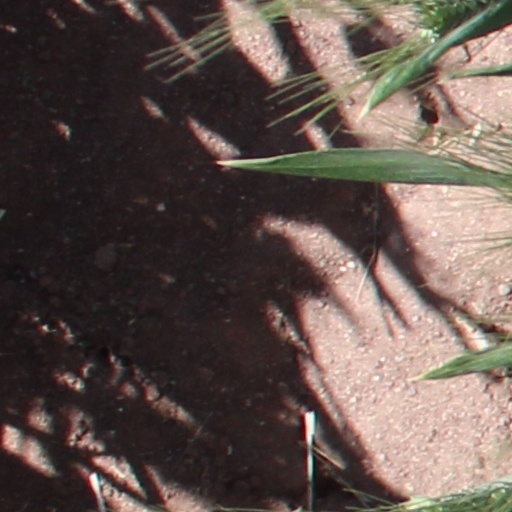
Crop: wheat